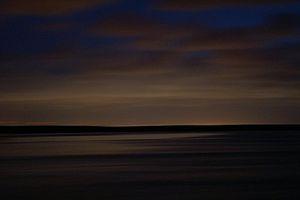
Le Paraïba ou Paraïba du Nord est un fleuve brésilien de l'État du Paraïba, parmi les plus importants de cet État par la longueur de son cours et son importance économique. Il se jette dans l'océan Atlantique.